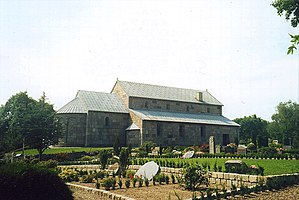
Skarp Salling Kirke
Skarp Salling Kirke
Skarp Salling Kirke eller blot Salling Kirke ligger i Salling Sogn, Slet Herred i det tidligere Aalborg Amt.